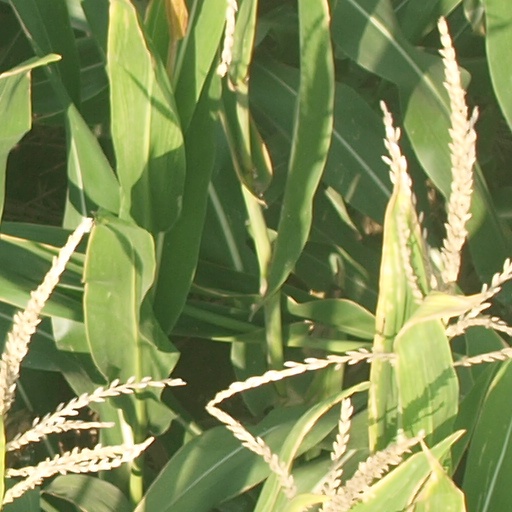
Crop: maize; corn